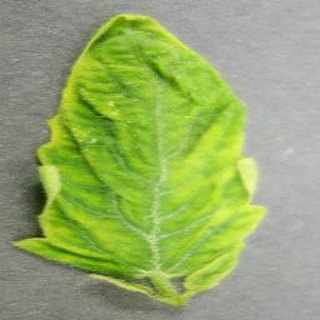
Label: tomato_yellow_leaf_curl_virus